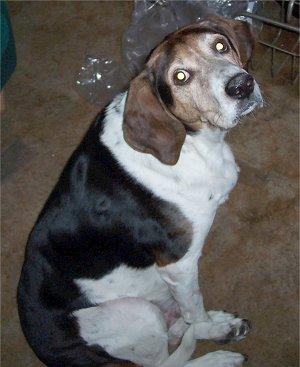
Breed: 216-n000063-Walker_hound